Orthoflavivirus

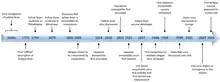
Time-line of historical highlights of flavivirus research

The very successful yellow fever 17D vaccine, introduced in 1937, produced dramatic reductions in epidemic activity.